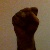
The image shows a hand gesture representing the letter 'S' in Indian Sign Language.